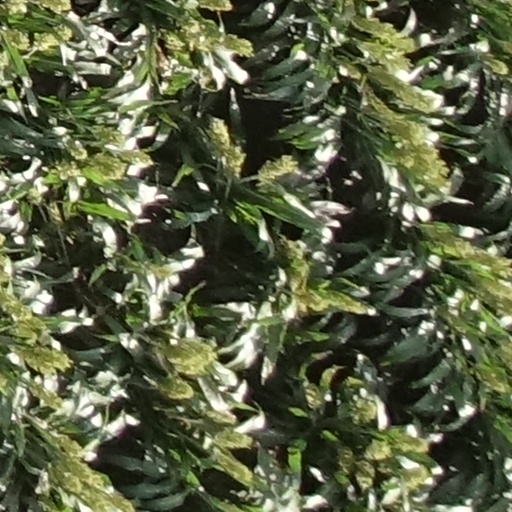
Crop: sorghum